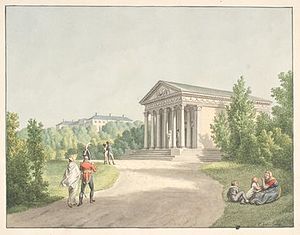
Folly (havekunst)
"Folly plur. follies; dårskaber, ""påfund"", ofte anvendt som 'garden collies' er et engelsk udtryk der inden for havekunsten bruges om de påfund i form af forskellige former for 'havearkitektur' eller 'installationer' som man placerede rundt om især i de romantiske haveanlæg der udviklede sig med inspiration fra den engelske landskabshave.